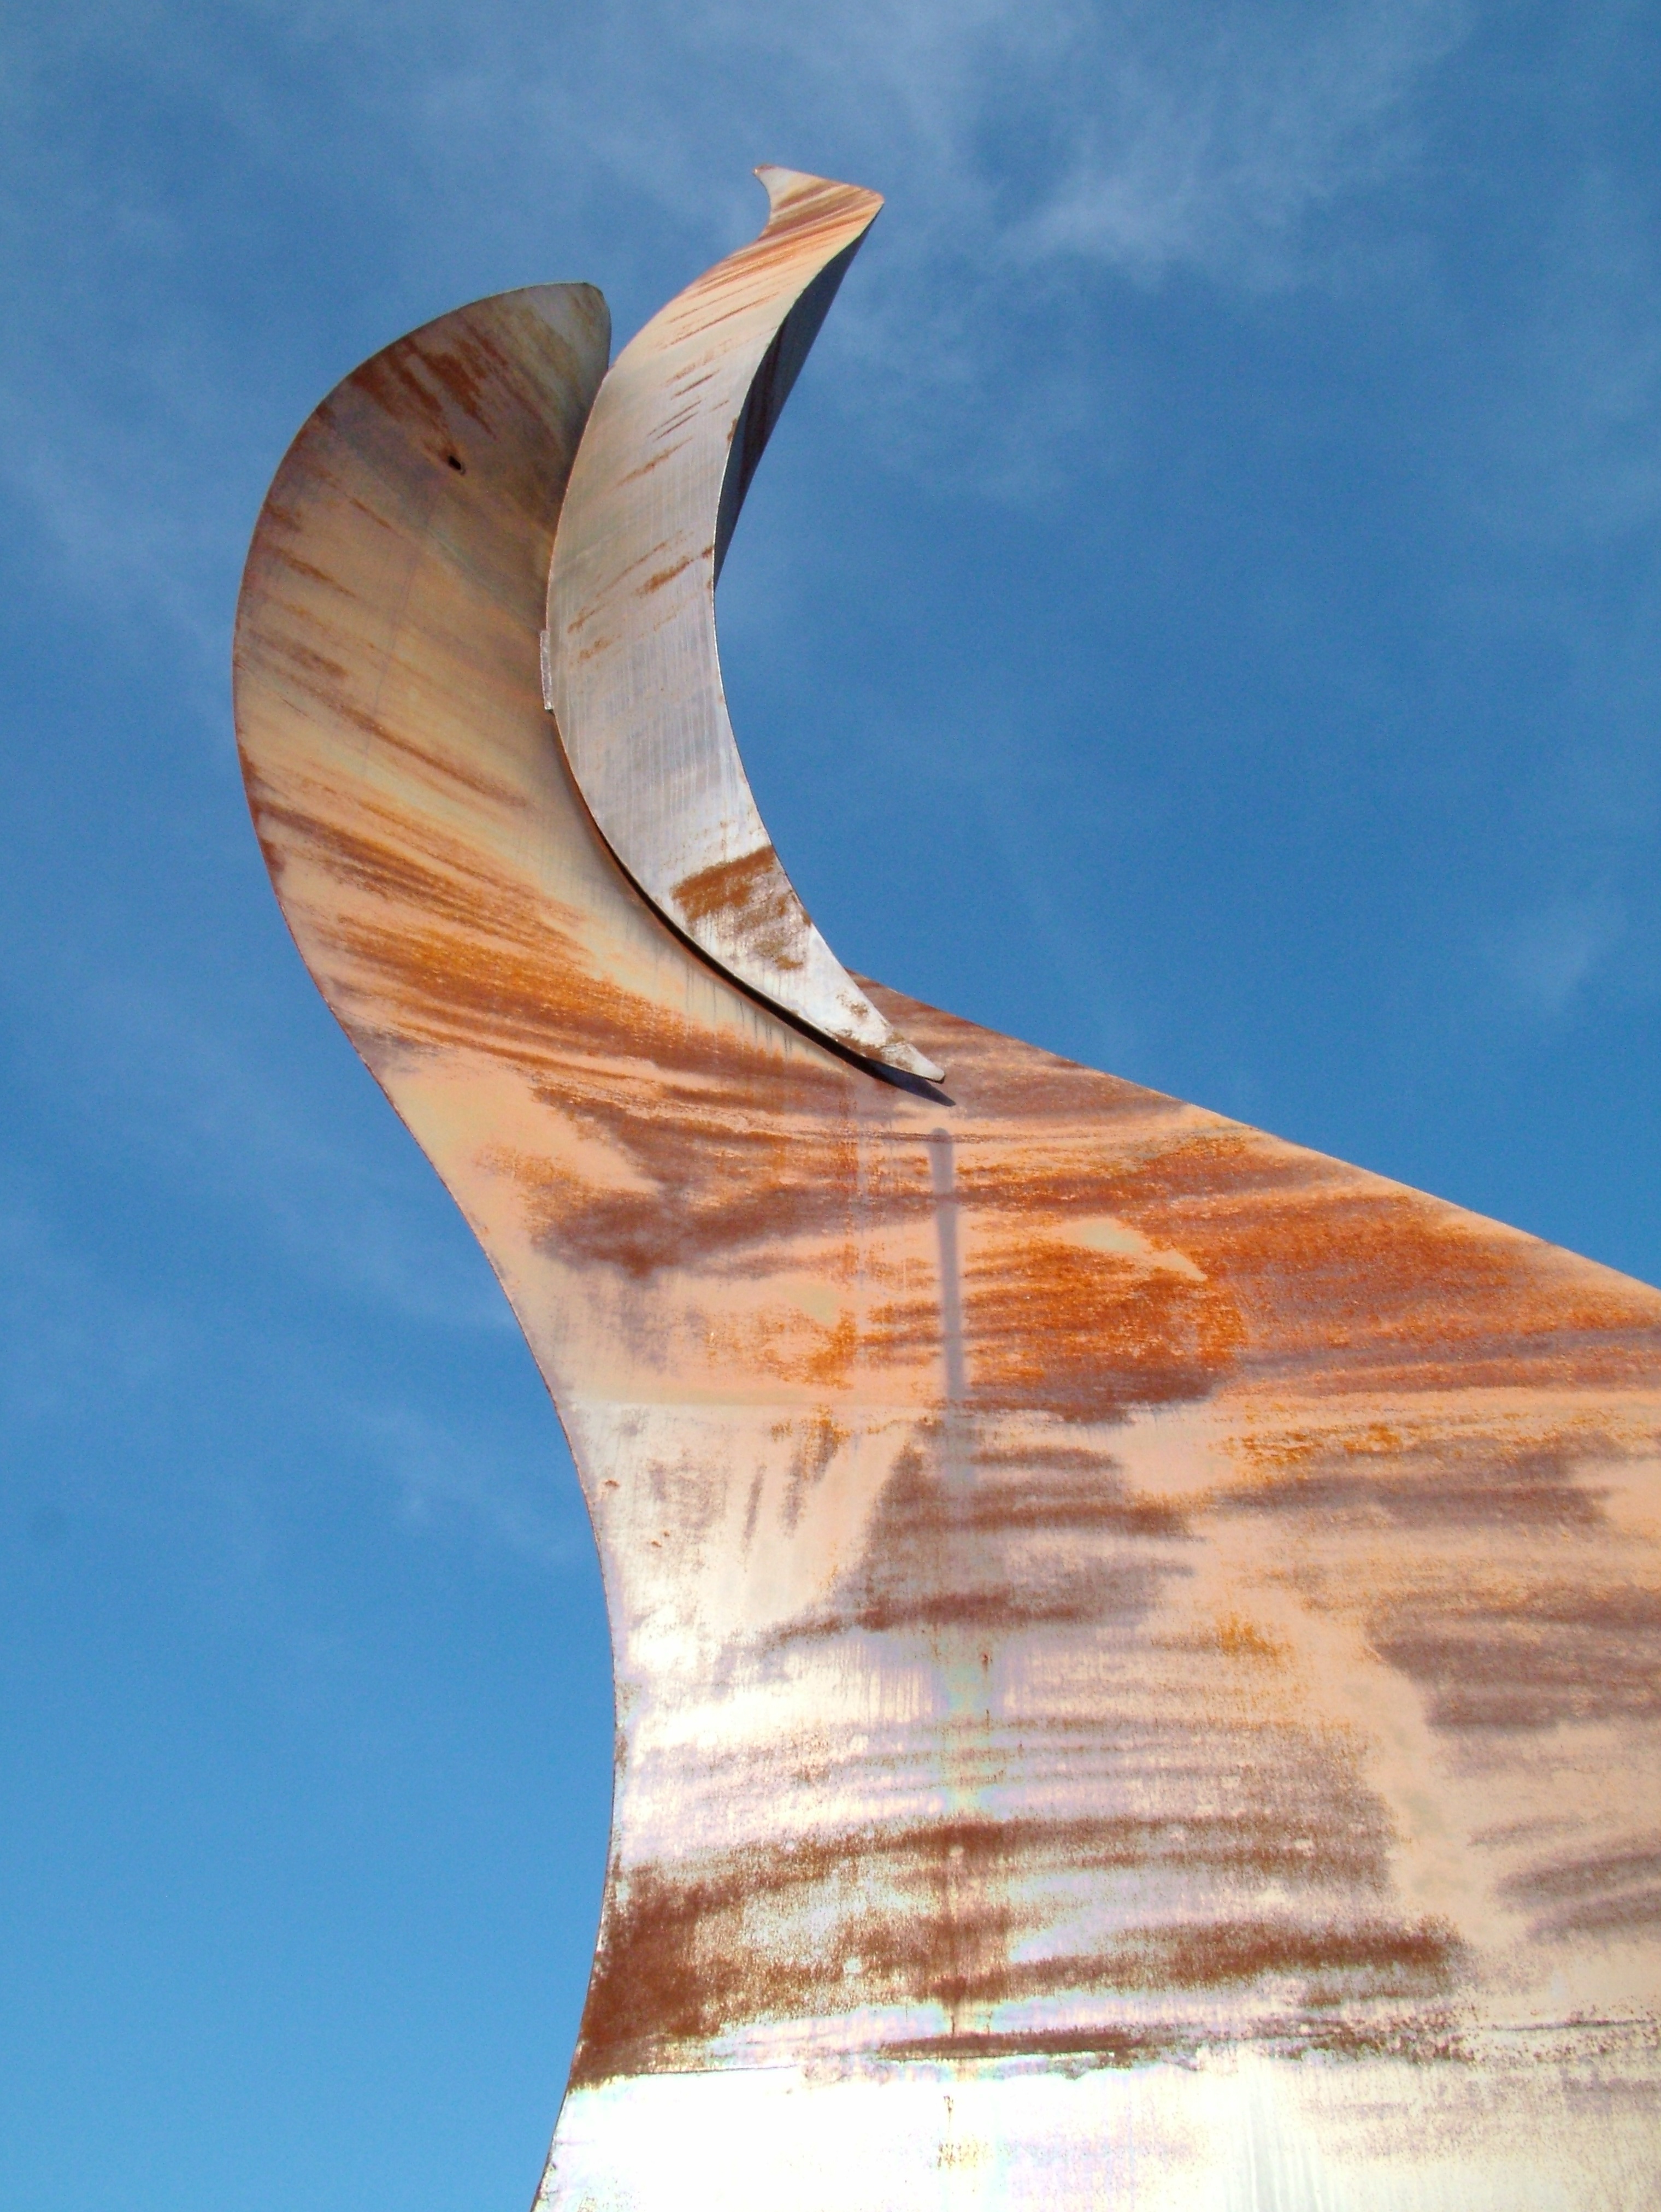
wing, wood, monument, material, sculpture, art